Brighton & Hove Albion F.C.

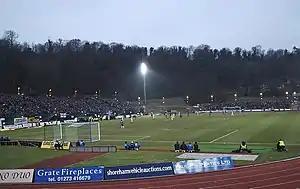
Withdean Stadium, Brighton's home from 1999 to 2011

For two years, from 1997 to 1999, the club shared Priestfield Stadium, the ground of Gillingham, before returning to Brighton to play at Withdean Stadium. This is not predominantly a football ground, having been used for athletics throughout most of its history, and previously as a zoo.